History of Johannesburg

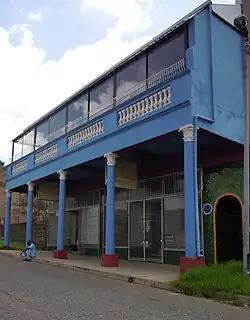
Fietas Museum

On 1 March 1922, the University College, Johannesburg, was finally granted full university status after being incorporated as the University of the Witwatersrand. The Johannesburg municipality donated a site in Milner Park, north-west of Braamfontein, to the new institution as its campus and construction began the same year, on 4 October. In 1925, the Prince of Wales opened Central Block (which includes the Great Hall).